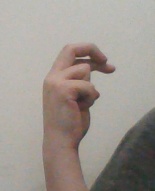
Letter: zay